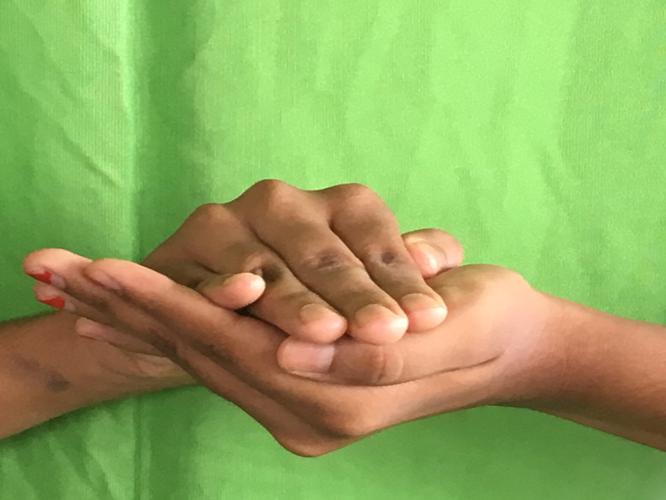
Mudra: Samputa
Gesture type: double_hand